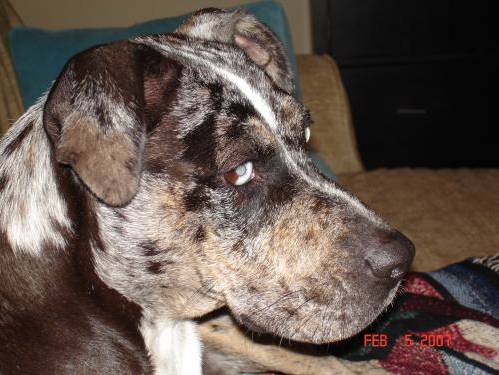
Label: dog